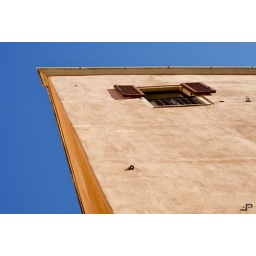
Castello in orange and blue